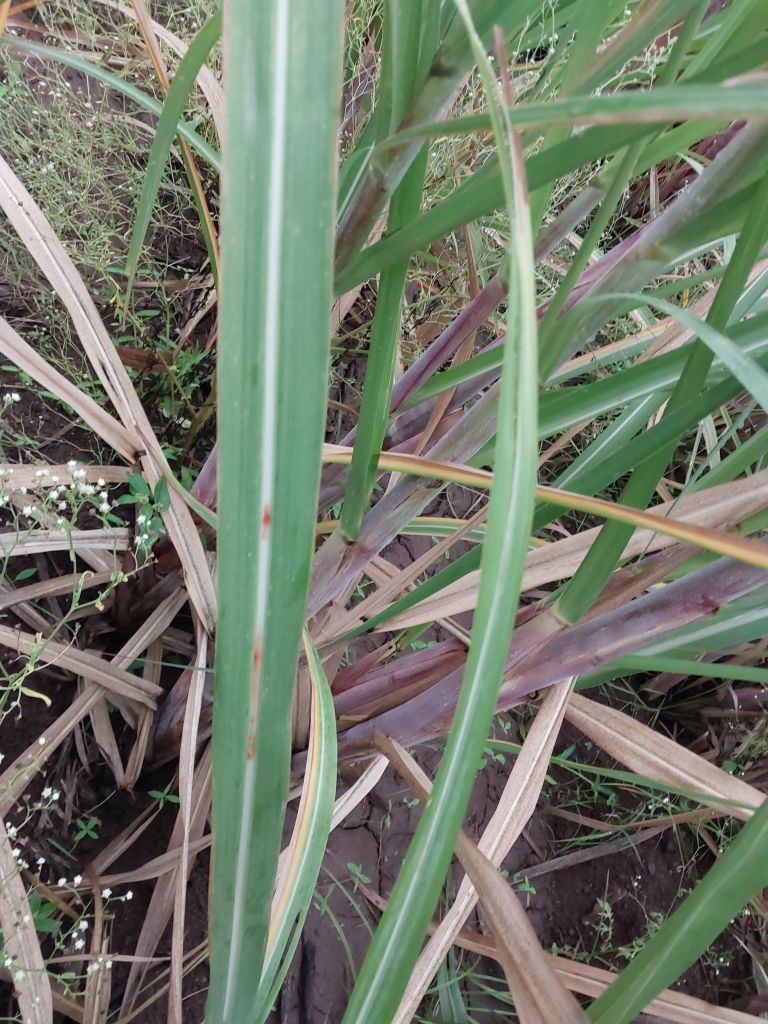
Label: Brown Spot